Tiller Girls

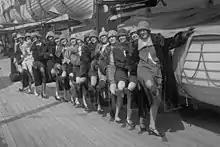
The Tiller Girls in an impromptu dance line

The Tiller Girls performed a 'Tap and Kick' routine, which was originally called 'Fancy-Dancing' but today is known as 'Precision Dancing'. The routines may consist of straight lines or geometric figures.